Richard C. Adams

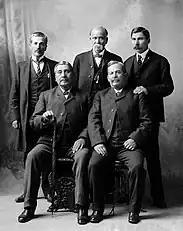
Adams (standing back right) with a group of people; others as yet unidentified.

Adams was born on August 23, 1864, in White Church Village in Wyandotte County, Kansas. The Delaware Indian settlement was named for a Methodist church mission established by missionary Thomas Johnson in 1832, which (after the state of Kansas became open to white people) attracted white settlers.